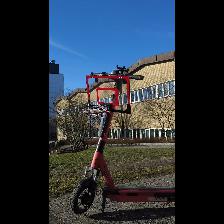
Label: NonHuman